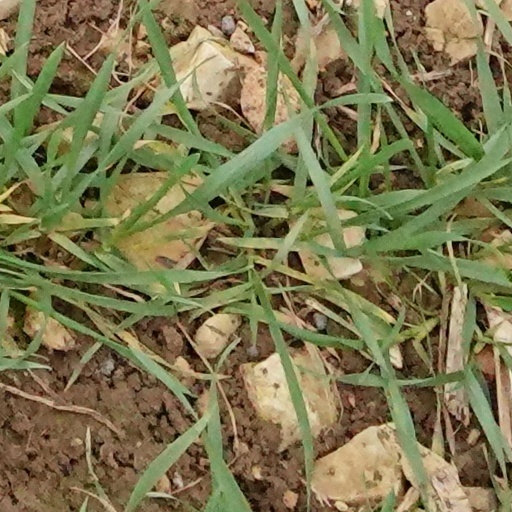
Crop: wheat